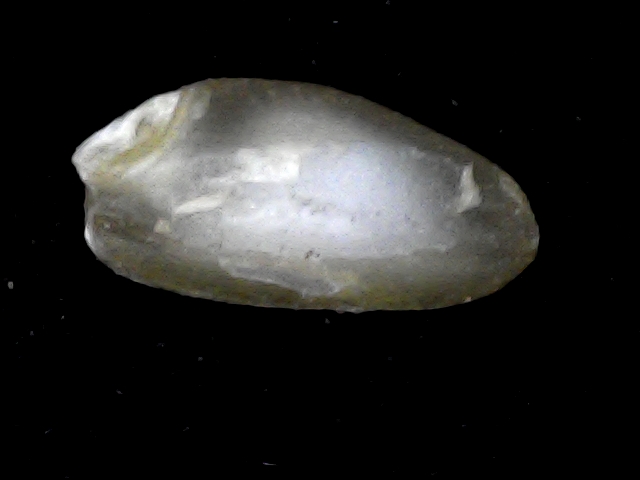
Rice variety: BD76